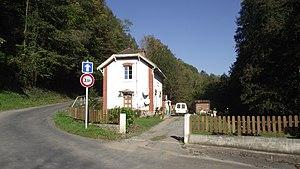
Daigny est une commune française située dans le département des Ardennes, en région Grand Est.